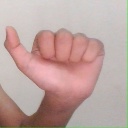
अक्षर: त